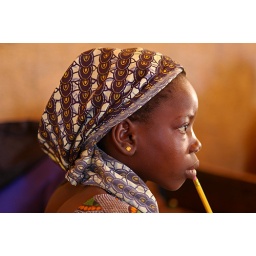
Portrait of girl studying in the classroom